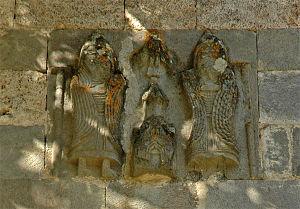
Le monastère de Haghartsine ou Haghardzine est un monastère arménien situé dans le marz de Tavush, non loin de la localité du même nom, sur le territoire de la communauté rurale de Teghut. Il se dresse dans une petite vallée boisée reliée à celle de l'Aghstev, au nord-est de l'Arménie.